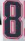
Number: 8